NASCAR 07

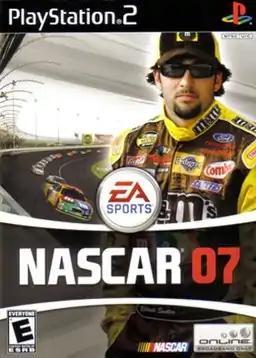
North American PlayStation 2 cover art featuring Elliott Sadler

NASCAR 07 is the tenth installment of the EA Sports' NASCAR video game series. It was developed by EA Tiburon for PlayStation 2 and Xbox, and by Exient Entertainment for PlayStation Portable. This was the last "NASCAR" edition to be released exclusively on sixth generation consoles.